Cvjetko Popović

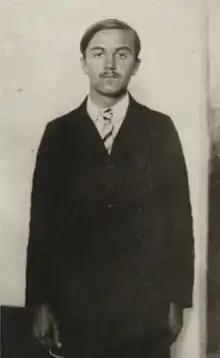
Cvjetko Popović during the Sarajevo trial, October 1914

Cvjetko Popović (Serbian Cyrillic: Цвјетко Поповић; 1896 – 9 June 1980) was a Bosnian Serb who was involved in the 1914 assassination of Archduke Franz Ferdinand of Austria.